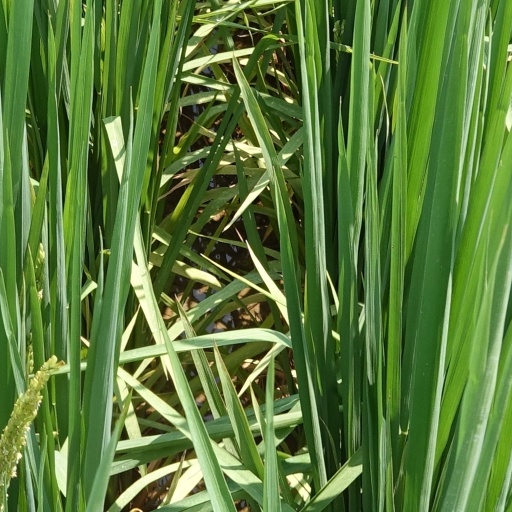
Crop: rice